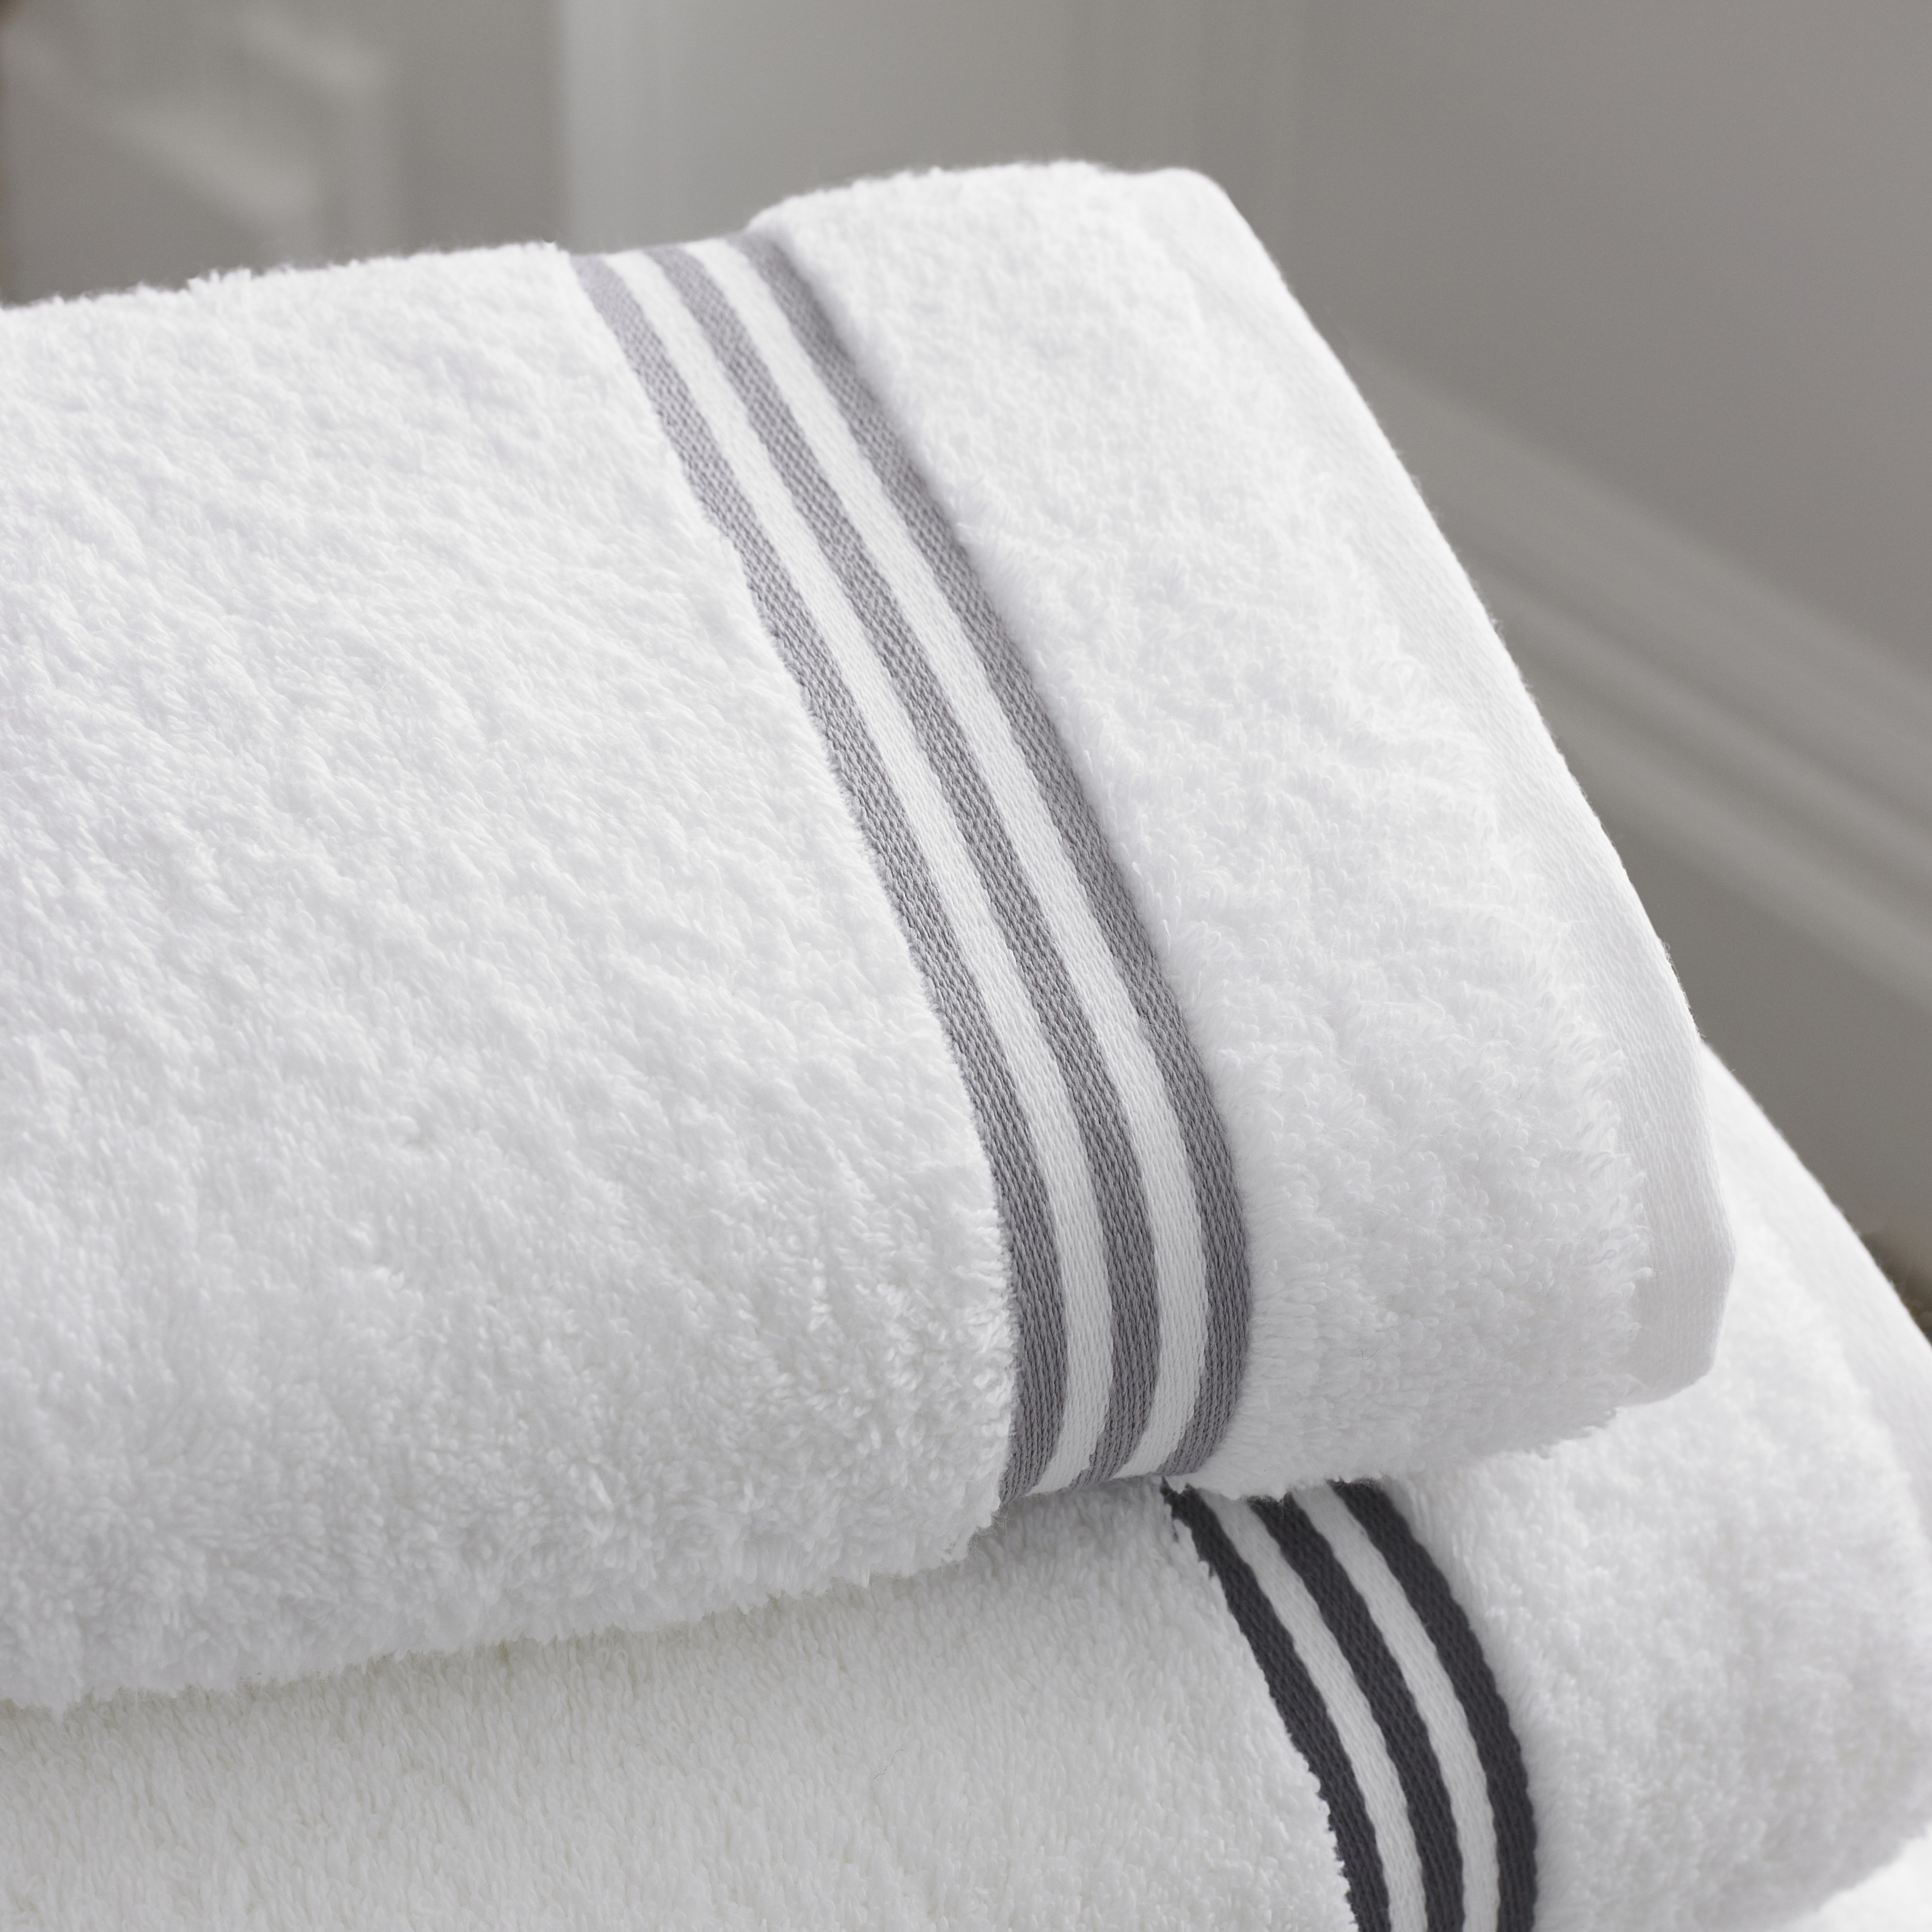
furniture, pillow, wool, material, towel, bathroom, textile, towels, bath, linens, duvet cover, bed sheet, mattress pad